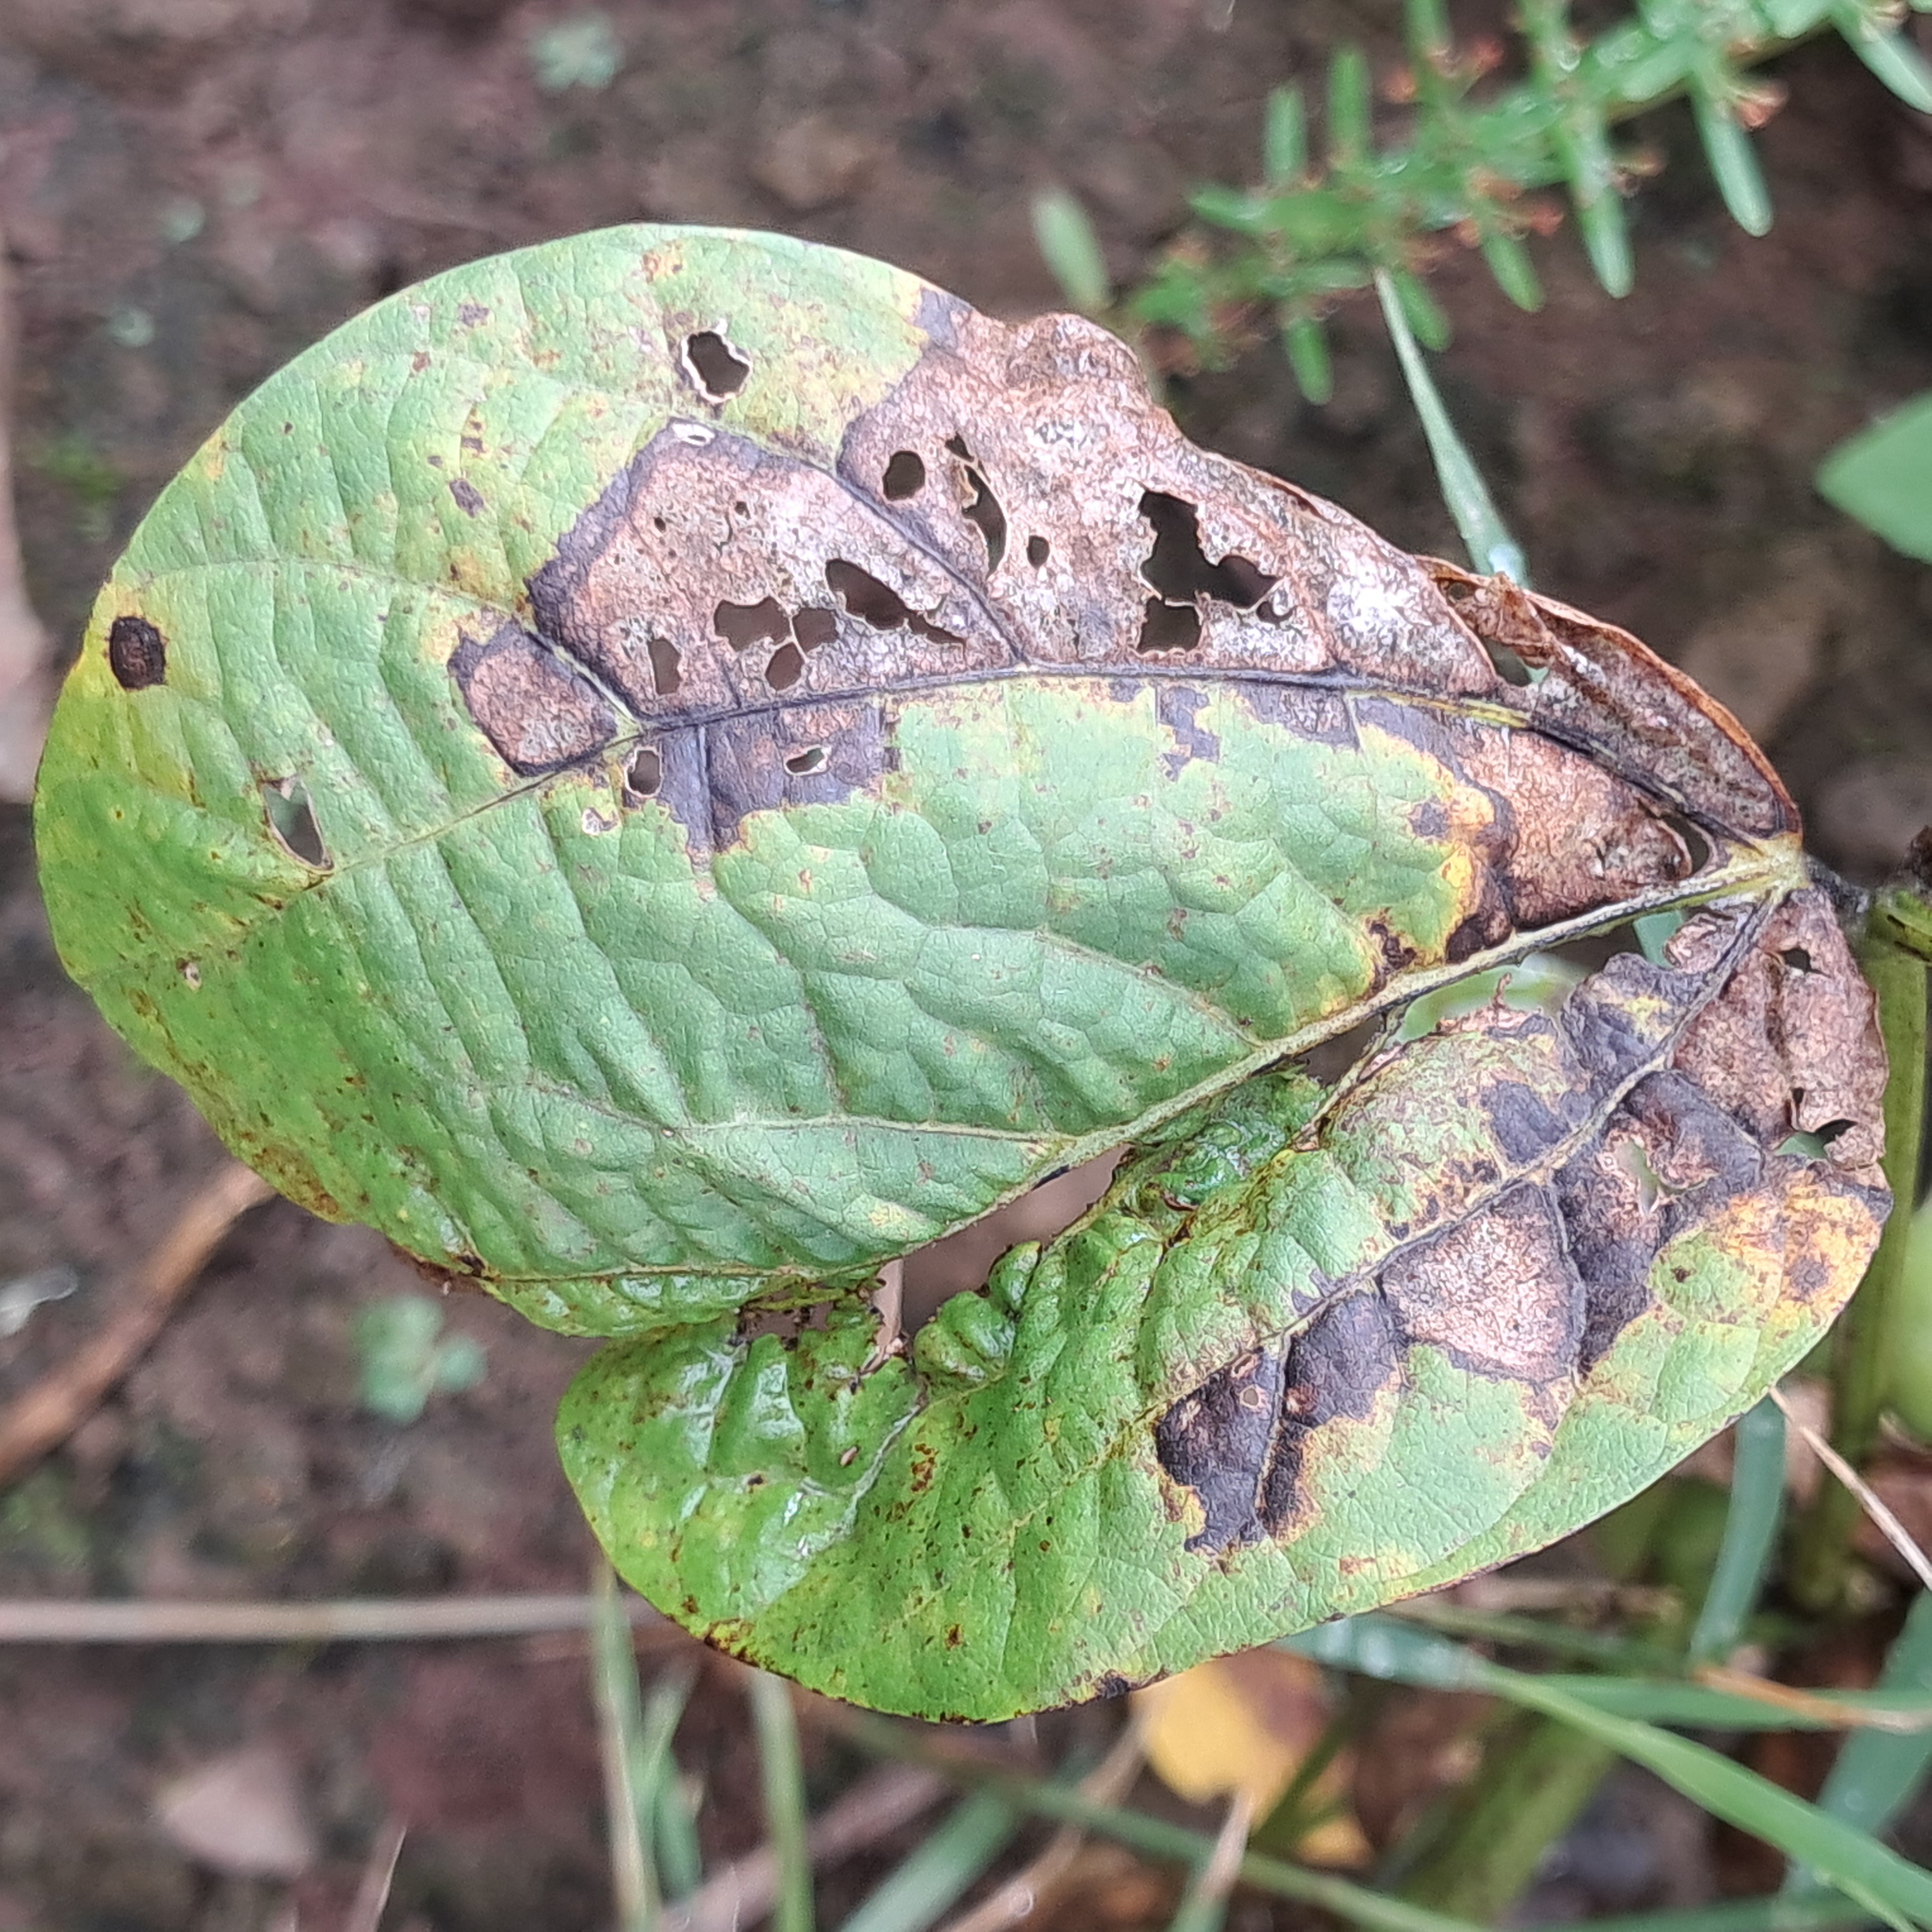
Label: Rust